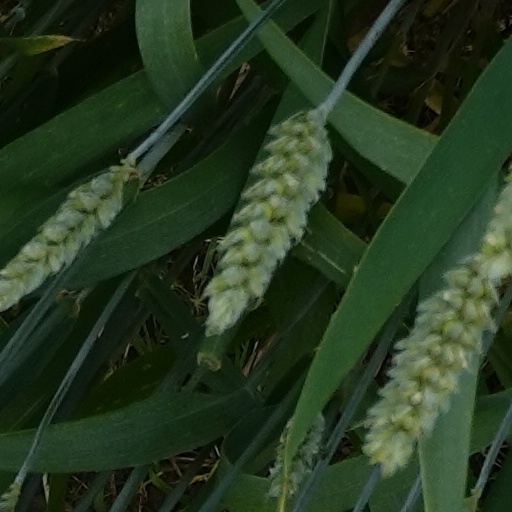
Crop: wheat